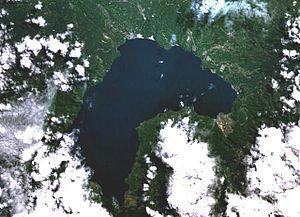
Le lac Ranau, en indonésien Danau Ranau, se trouve à cheval sur la frontière entre les provinces indonésiennes de Lampung et Sumatra du Sud. Avec une superficie de 126 km², c'est le deuxième lac de l'île après le lac Toba.